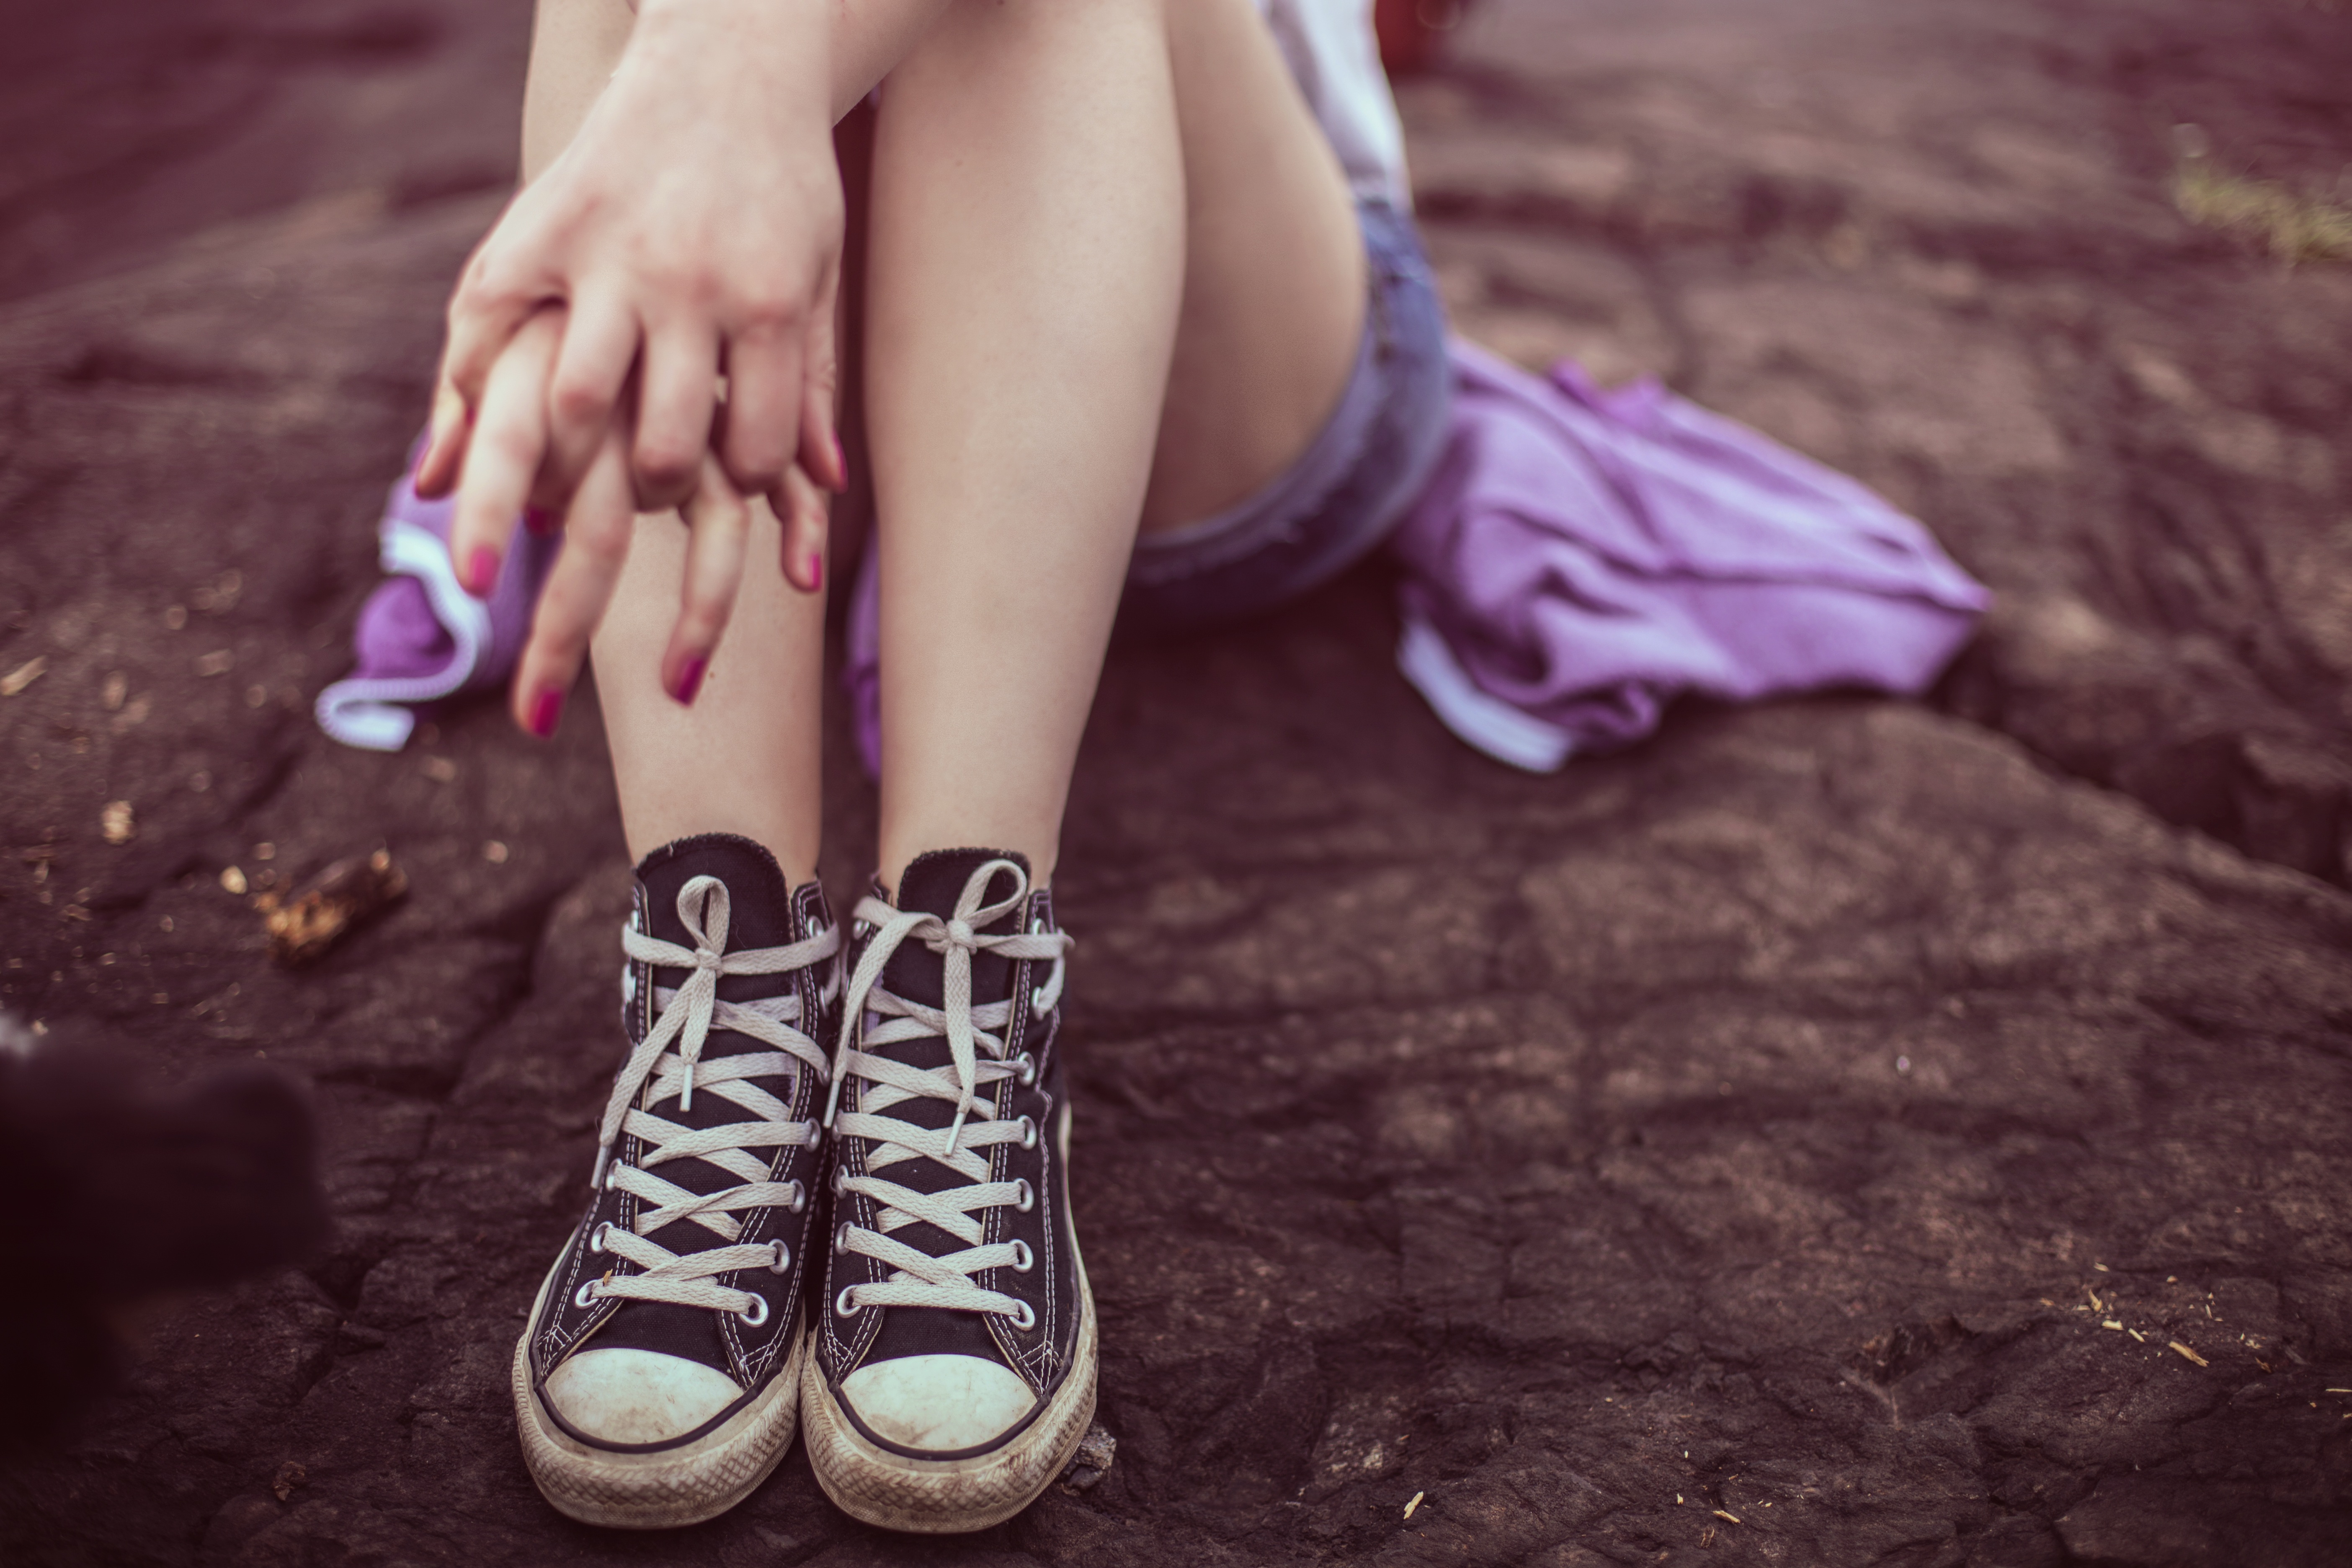
hand, shoe, girl, woman, white, photography, vintage, feet, female, leg, model, young, finger, spring, youth, color, fashion, black, lady, lifestyle, leisure, teenager, hipster, human body, shoes, legs, footwear, photograph, beauty, image, teen, casual, emotion, all star converse